Los mitos de la historia argentina

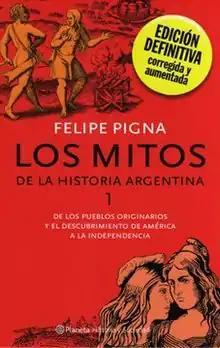
First book of the series, cover of the expanded version.

Los mitos de la historia argentina (in English, "The myths of Argentine History") is a series of books written by Felipe Pigna, focused on the History of Argentina. As of 2010 the series have four books, which span from the Spanish arrival to America up to the governments of Juan Domingo Perón.